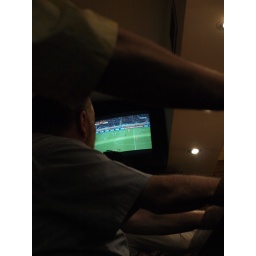
-Football screen in a bar -